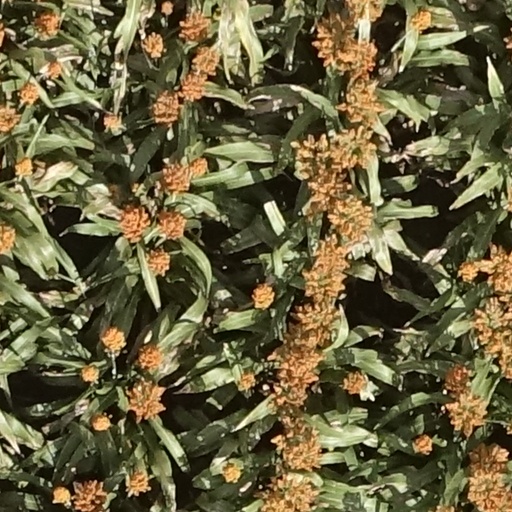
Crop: sorghum